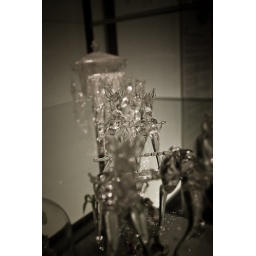
went to the ROM today to see the new Michael Lee Chin Crystal. this was in the glass exhibit on the 3rd floor